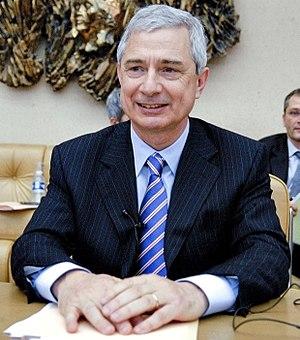
Les conseillers généraux de la Seine-Saint-Denis sont au nombre de 40. Claude Bartolone en a été élu président le 20 mars 2008. Socialiste, il prend la présidence d'un conseil général présidé par le PC depuis sa création.
La Seine-Saint-Denis est un département français situé au nord-est de l'agglomération parisienne, appartenant à la petite couronne de la région Île-de-France. L'INSEE et La Poste lui attribuent le code 93.